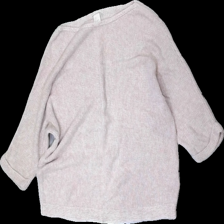
View: front
Type: Sweater
Category: Ladies
Brand: High Mountain
Colors: Beige
Material: 55% acrylic, 45% cotton
Cut: Regular, C-collar
Size: S
Season: All
Price range: 50-100
Recommended usage: Reuse